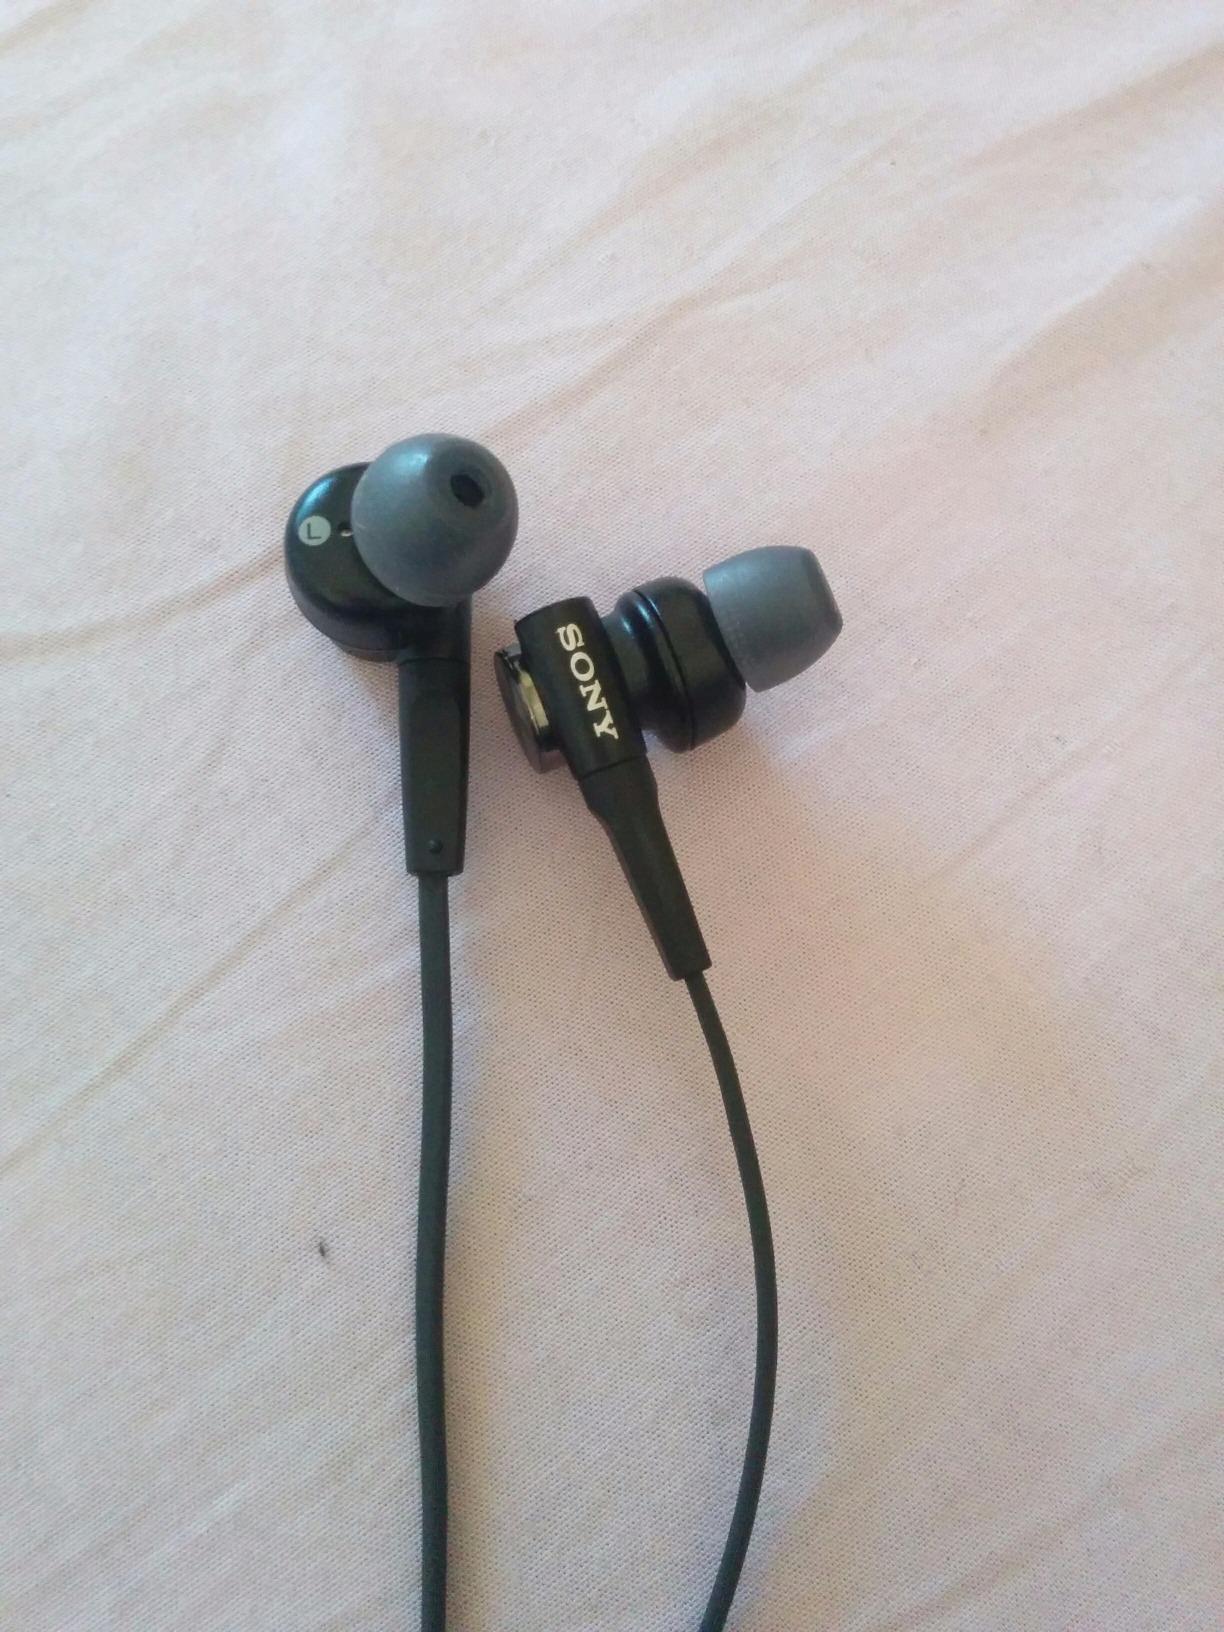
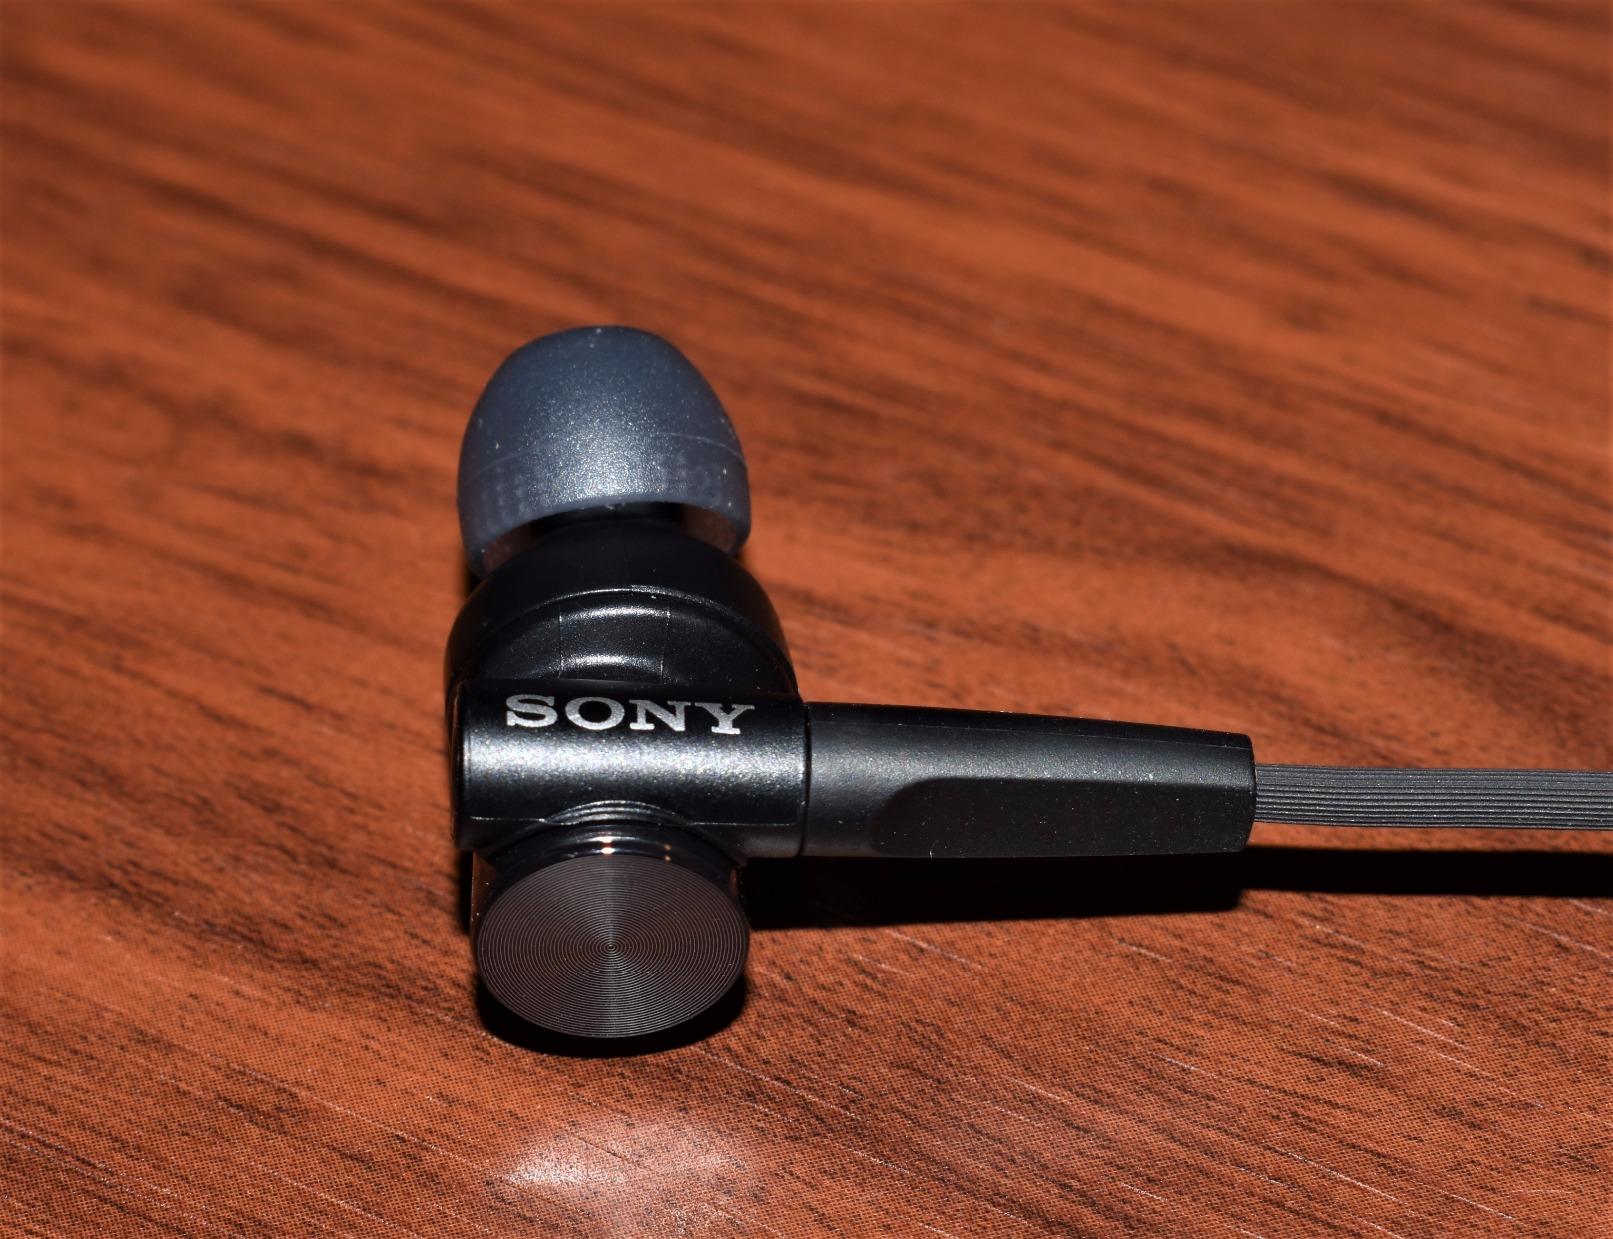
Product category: headphones
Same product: yes